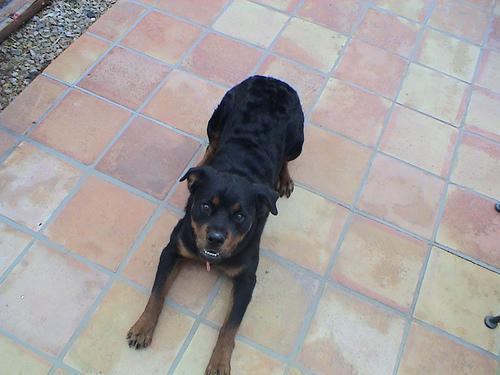
Rottweiler